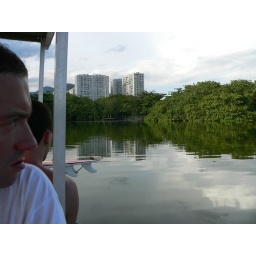
The boat over to the beach